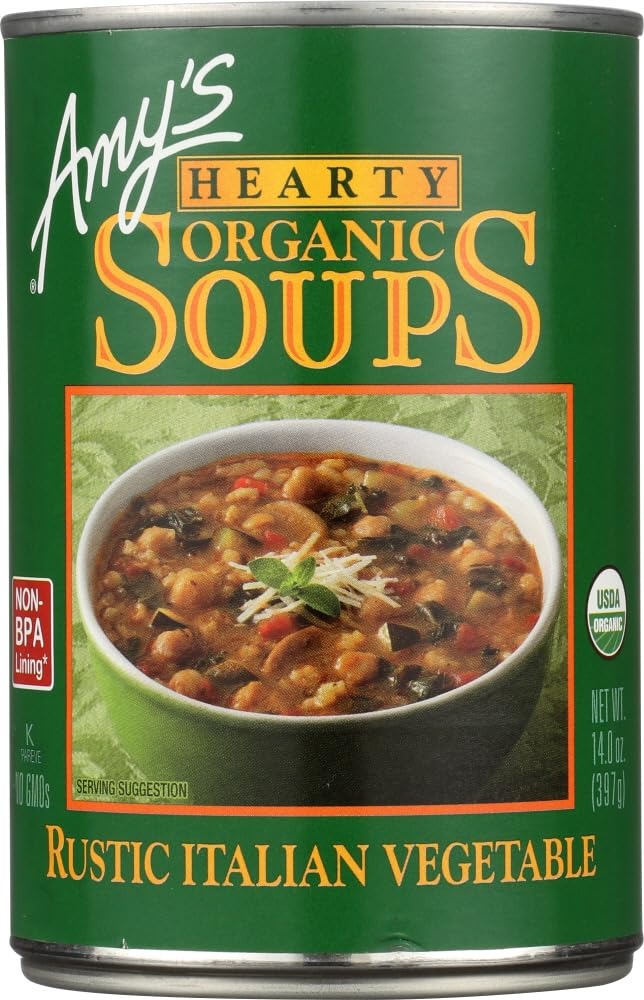
Item Name: Amys Soups Hearty Rustic Italian Vegetable Soup 397g (Pack of 6)
Bullet Point 1: Hearty Rustic Italian Vegetable Soup
Bullet Point 2: Made with protein-rich chickpeas
Bullet Point 3: Gluten Free
Bullet Point 4: Low Fat
Bullet Point 5: Suitable for Vegans
Product Description: This Hearty Rustic Italian Vegetable soup, made with protein-rich chickpeas, is so packed with vegetables, brown rice and mushrooms that it should satisfy the heartiest of eaters.
Value: 6.0
Unit: Count

Price: 25.2